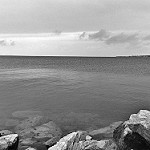
Label: B & W